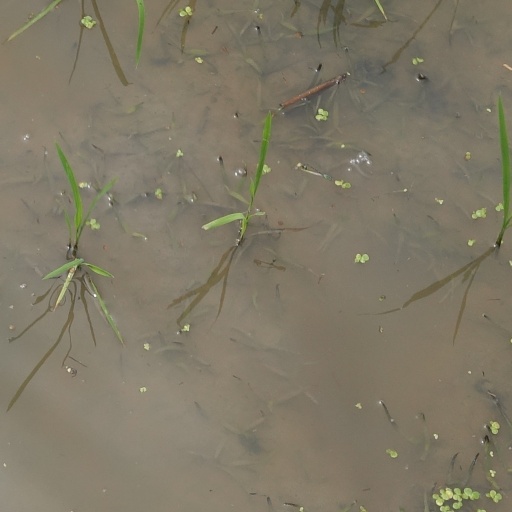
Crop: rice